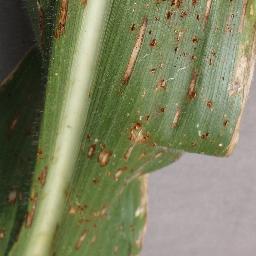
Label: Corn___Cercospora_leaf_spot Gray_leaf_spot